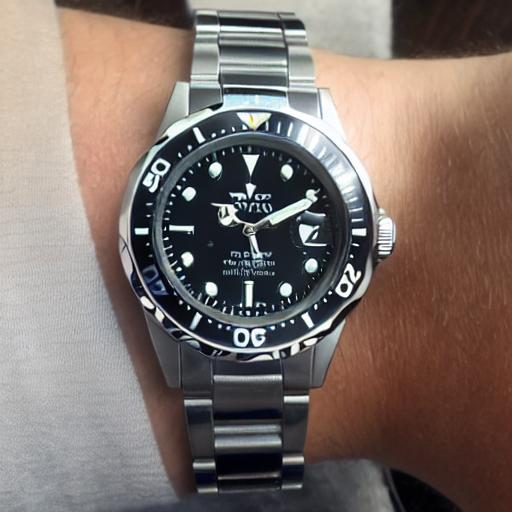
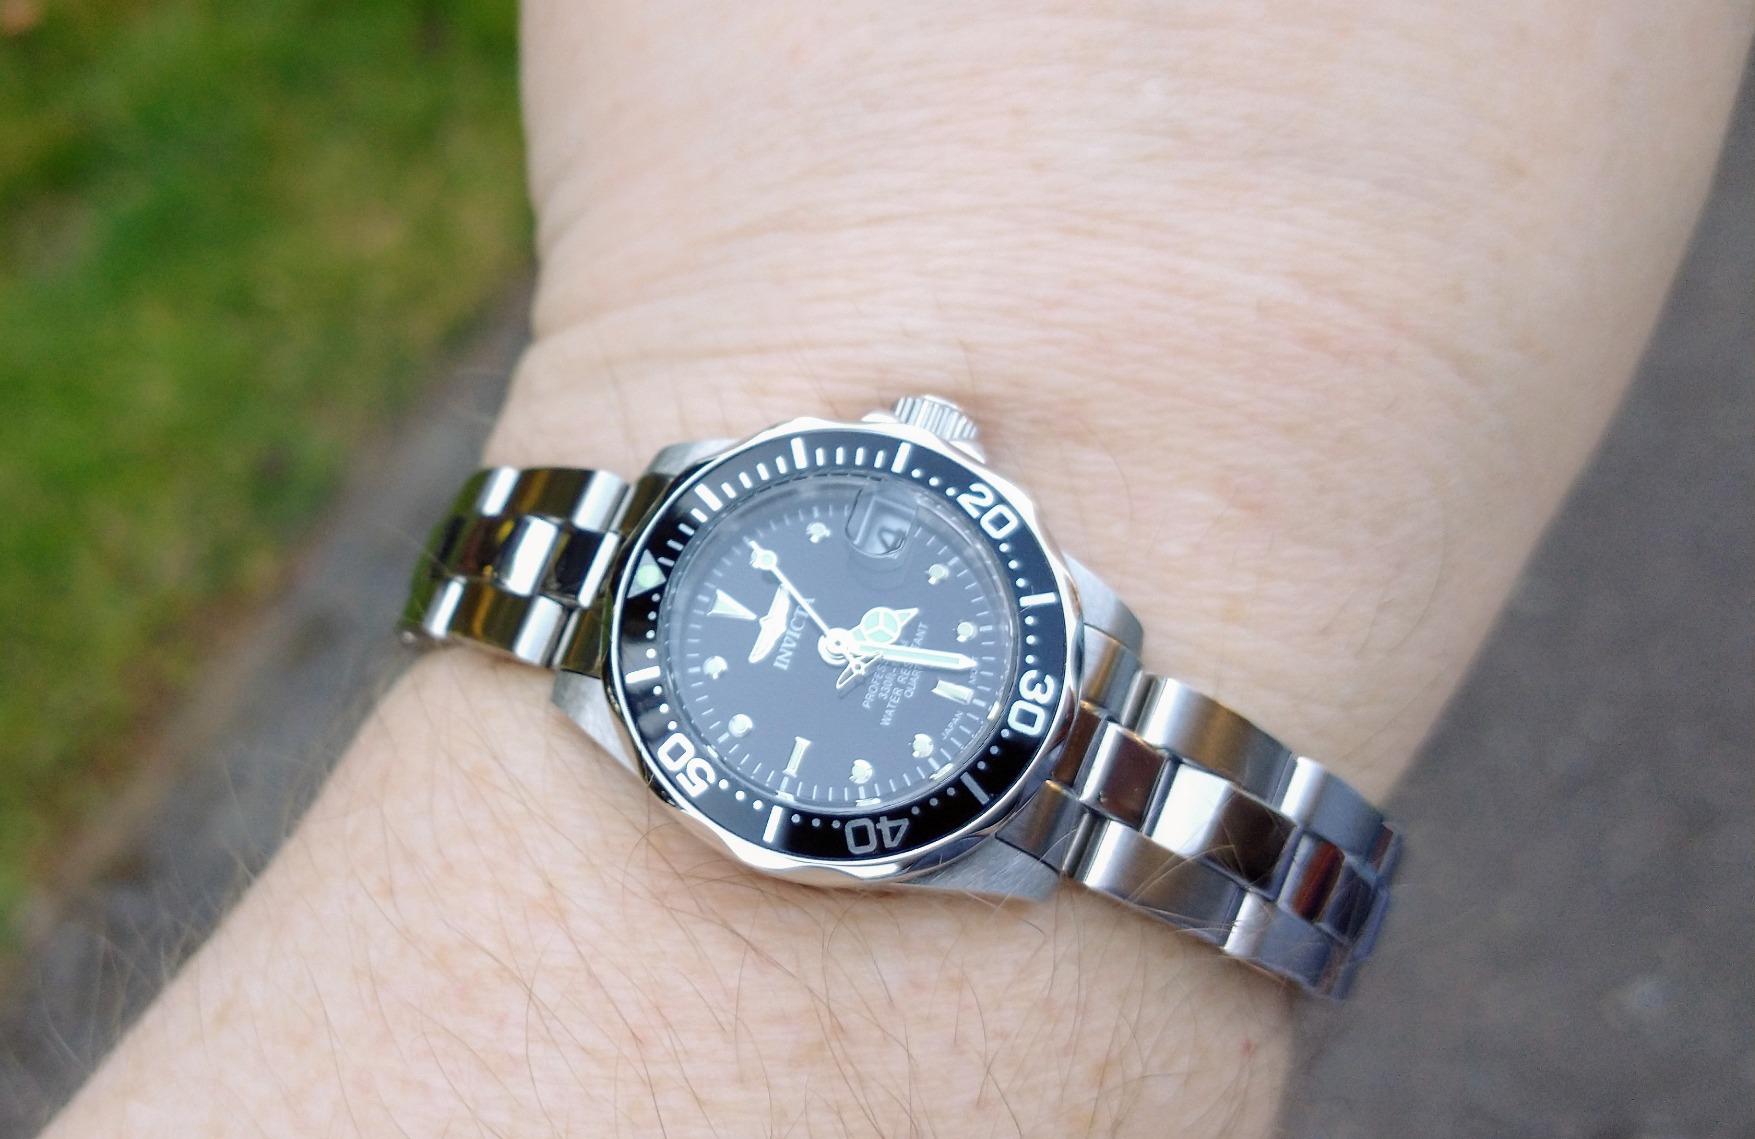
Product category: accessories_watch
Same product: no